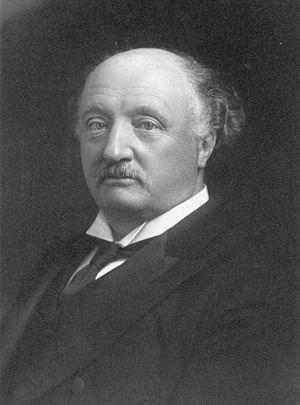
John Stainer organiste et compositeur anglais de musique religieuse, en particulier d'un oratorio The crucifixion pour solistes, chœur et orgue, sur un texte du révérend Sparrow-Simpson.